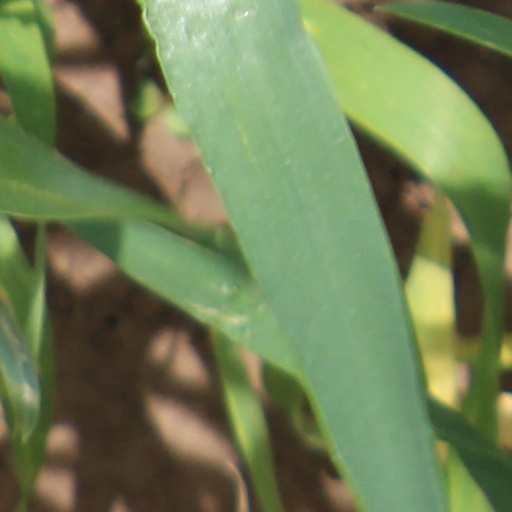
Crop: wheat